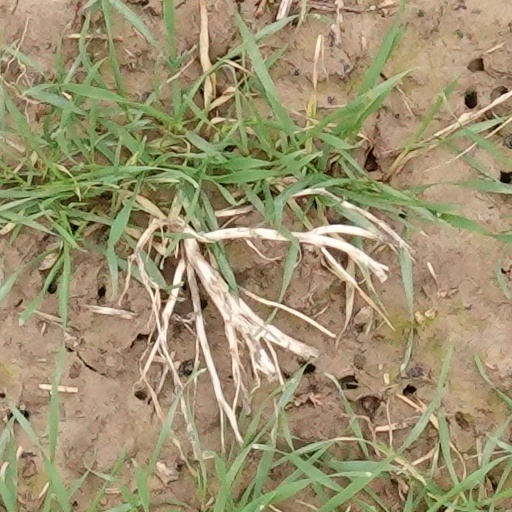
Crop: wheat